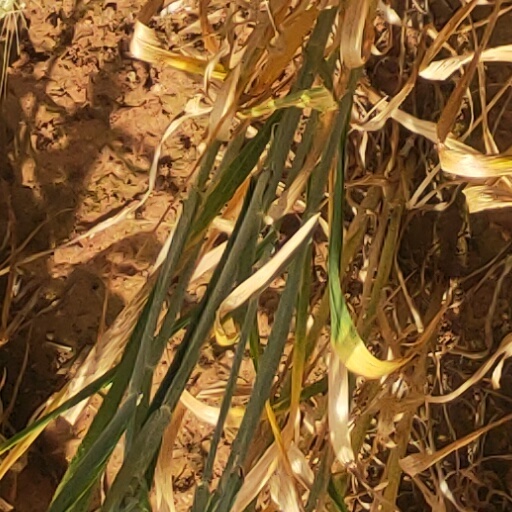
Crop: wheat